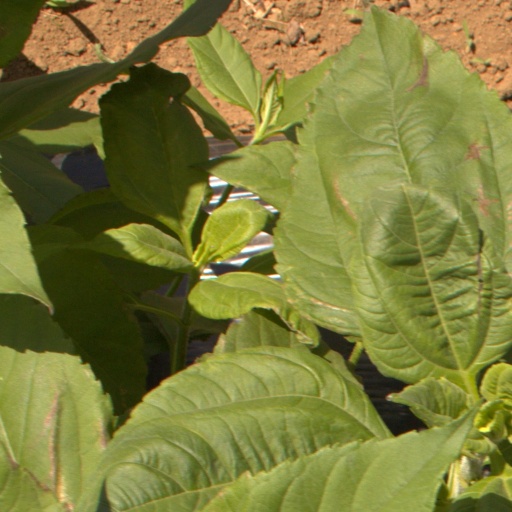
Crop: Jerusalem artichoke